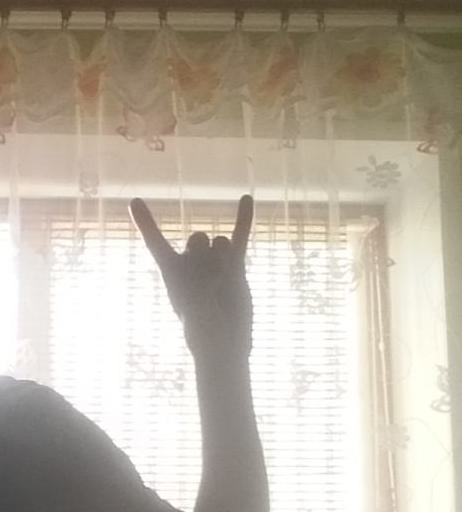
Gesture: rock